The Banishment

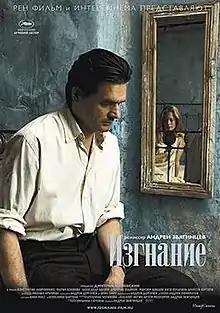
Russian poster

The Banishment ("Izgnanie") is a 2007 Russian psychological drama film directed by Andrey Zvyagintsev. The film is a loose adaptation of "The Laughing Matter", a 1953 novel by Armenian-American writer William Saroyan. It stars Konstantin Lavronenko and Maria Bonnevie.